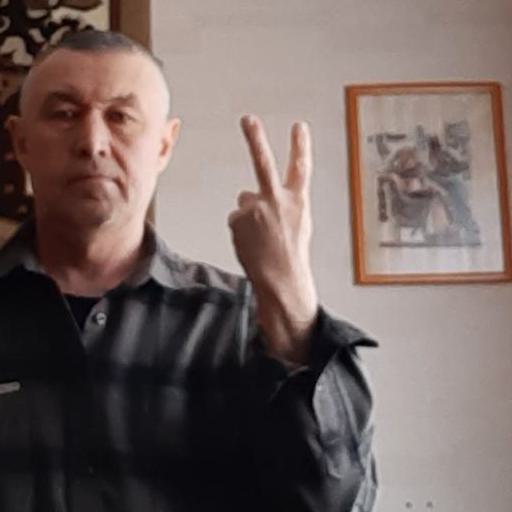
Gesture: peace_inverted